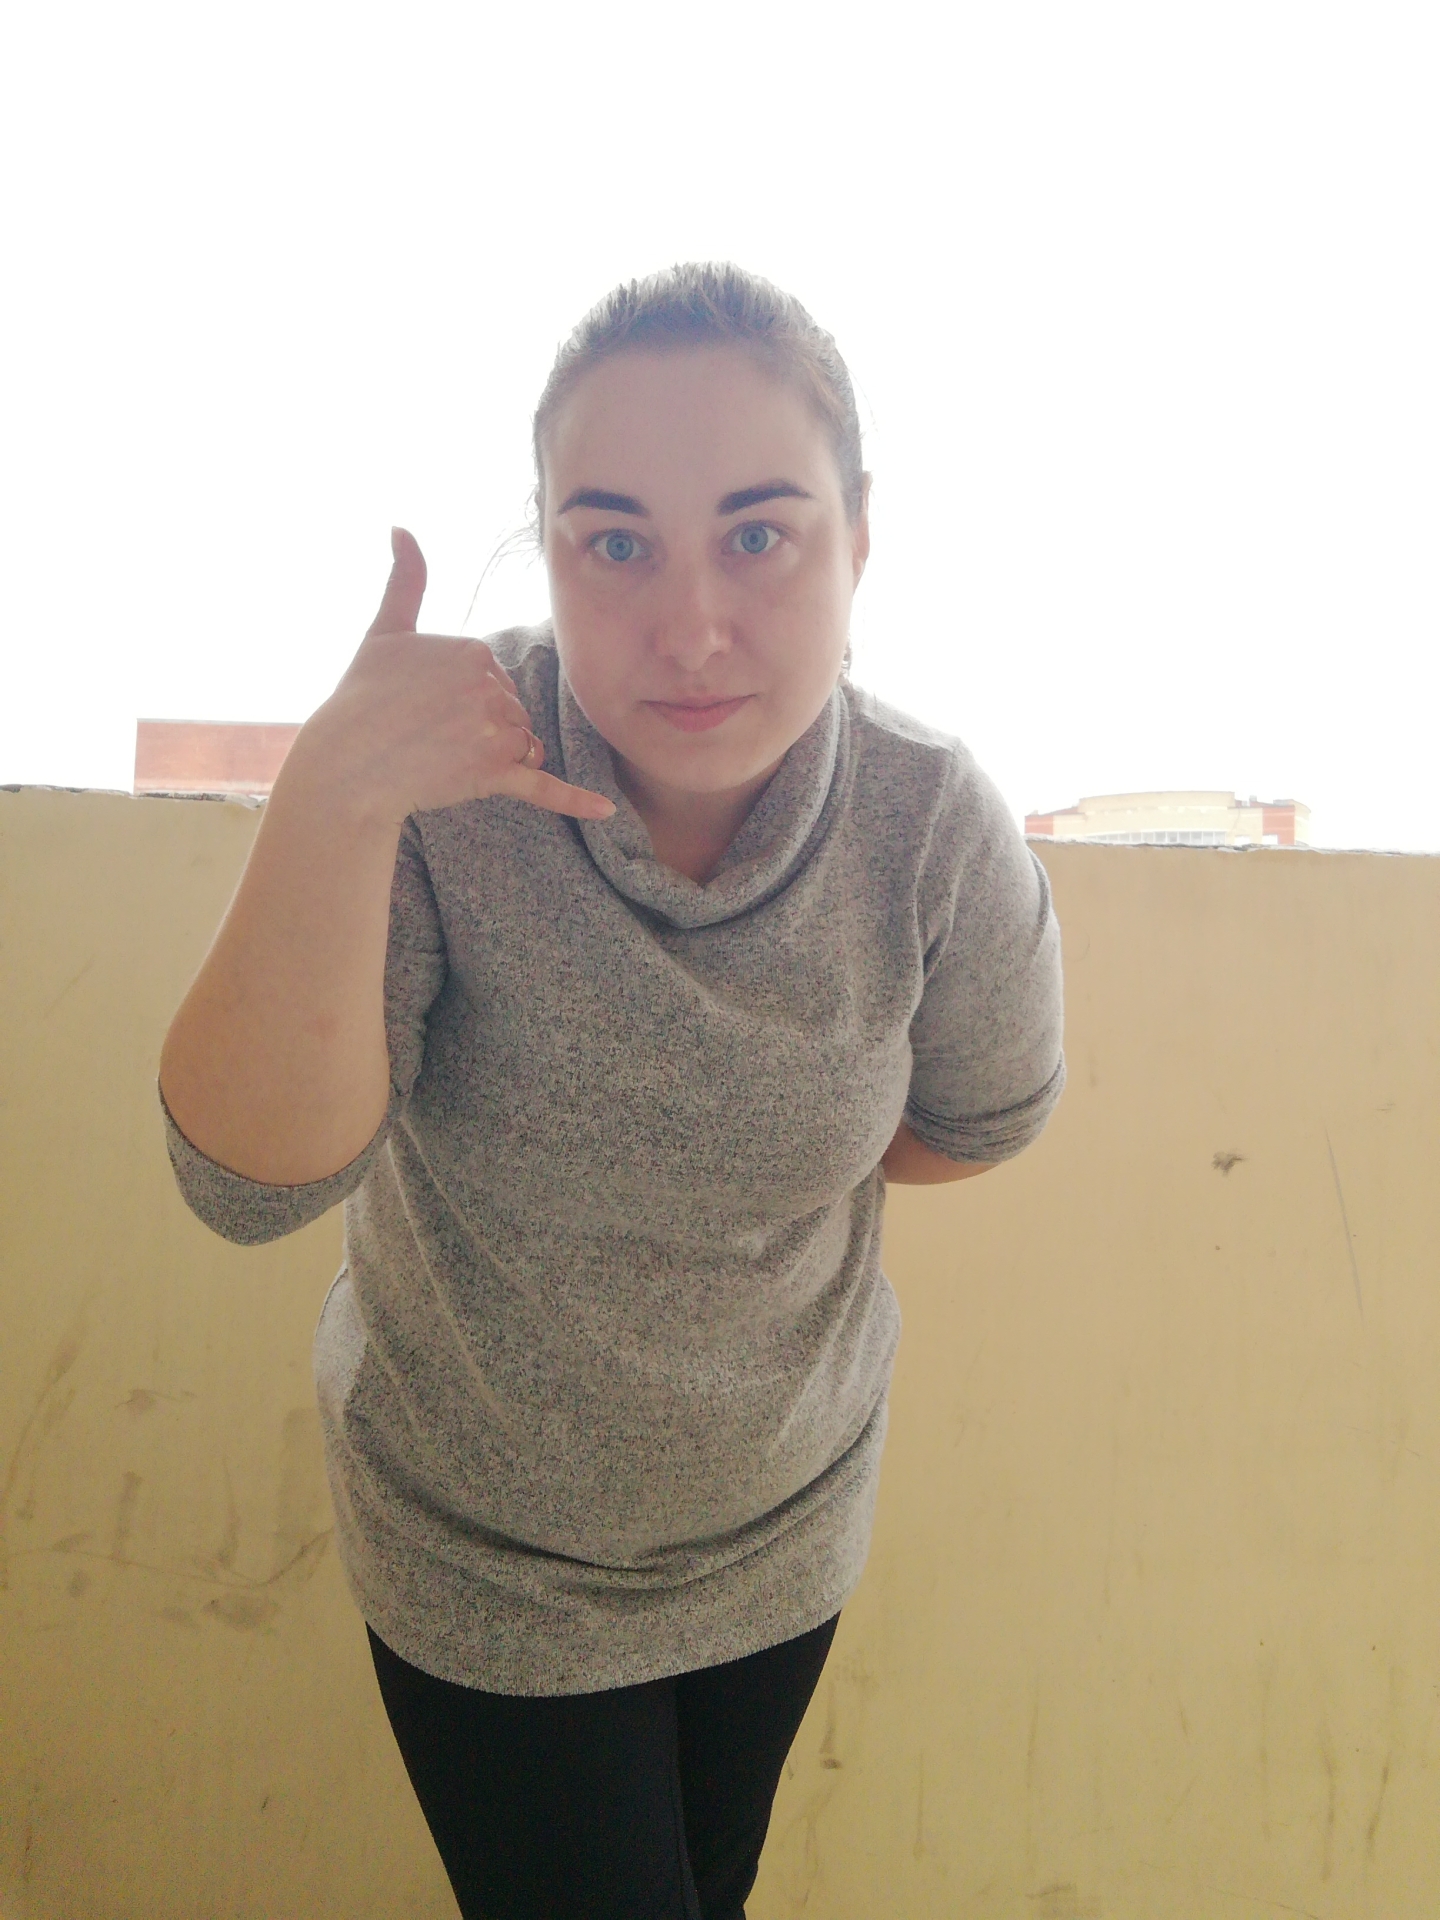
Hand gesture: call